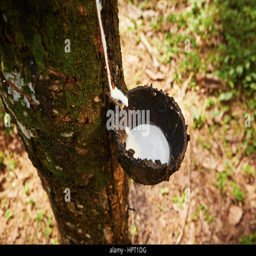
tapping sap from the rubber tree